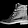
Label: Ankle boot